Acrylic paint

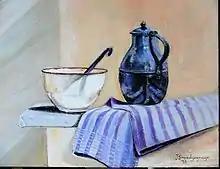
Example of blending technique with acrylics. Painting on wooden panel.

The vehicle and binder of oil paints is linseed oil (or another drying oil), whereas acrylic paint has water as the vehicle for an emulsion (suspension) of acrylic polymer, which serves as the binder. Thus, oil paint is said to be "oil-based", whereas acrylic paint is "water-based" (or sometimes "water-borne").